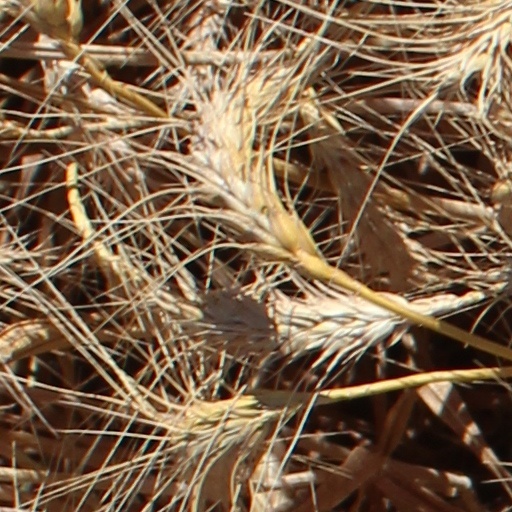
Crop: wheat